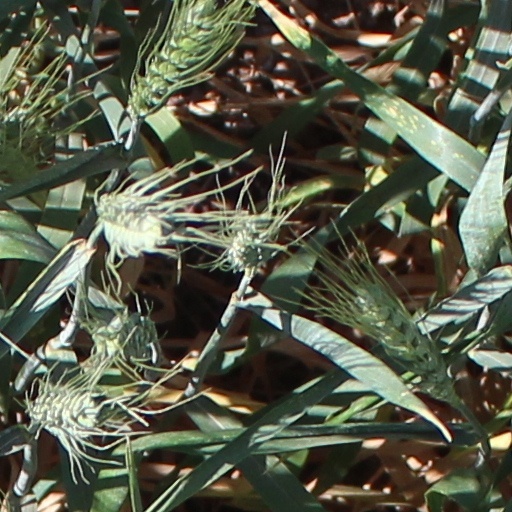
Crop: wheat